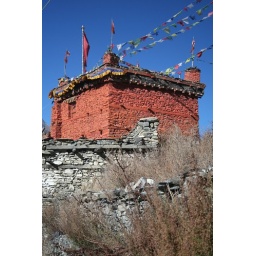
This striking red building is part of the 900-year old Braga Gompa, or monastery in the Annapurna Region, Nepal 2006